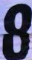
Number: 8